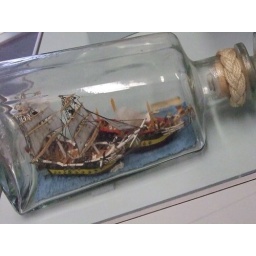
Six ships and fishing village miniature in a bottle by Phil Mattson La Jolla California late 1970s